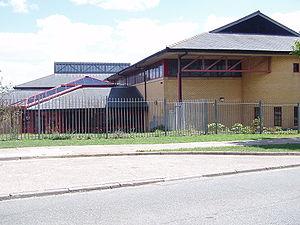
Llantwit Major est une petite ville du sud du pays de Galles, dans le Vale of Glamorgan, au bord du canal de Bristol.